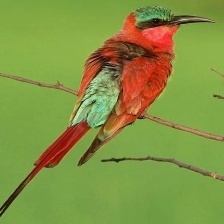
Species: CARMINE BEE-EATER
Scientific name: MEROPS NUBICOIDES
ImageNet parent category: bee_eater